Battle of Balaclava

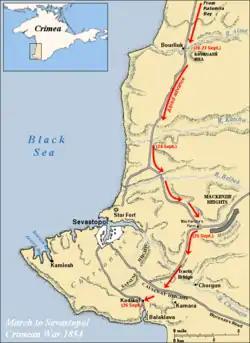
Allied 'flank march' to the Chersonese Peninsula and Sevastopol, September 1854.

The British and French fleets departed from the Bulgarian port of Varna on 5 September 1854, heading towards Kalamita Bay in the Crimea. By the 14th, the troops began to land; within four days the Allied force of 61,400 infantry, 1,200 cavalry and 137 guns, was ashore. Thirty-three miles (~53 km) to the south of the landing zone, beyond the Bulganak, lma, Katcha and Belbek rivers, lay the Russian naval base and fortress of Sevastopol, the key Allied objective in the Crimea. General Menshikov, aware of the Allied presence, prepared his troops on the banks of the River Alma in an effort to halt the Franco-British advance, but on 20 September he was soundly defeated in what was the first major battle in the Crimea. News of Menshikov's defeat was met with disbelief by Tsar Nicholas I in St. Petersburg – it seemed it would only be a matter of time before Sevastopol fell.